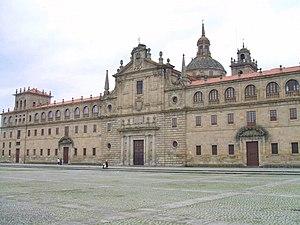
Le Retable de Monforte est une peinture à l'huile sur chêne sur le thème de l'adoration des mages réalisée par le peintre flamand Hugo van der Goes, et conservé à la Gemäldegalerie de Berlin. À l'origine panneau central d'un retable le triptyque comportait des volets mobiles maintenant perdus, probablement peints des deux côtés. On voit encore les charnières qui restent visibles dans le cadre à la Gemäldegalerie. Des copies anciennes de l'œuvre montrent la Nativité et la Circoncision de Jésus sur les panneaux latéraux. Le haut du panneau a été amputé d'une partie.